Reidar Omang

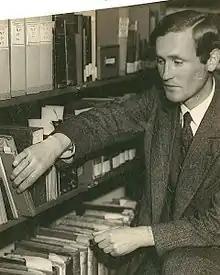
Reidar Omang, c. 1940.

Reidar Omang (26 November 1897 – 15 October 1964) was a Norwegian historian, librarian and archivist.